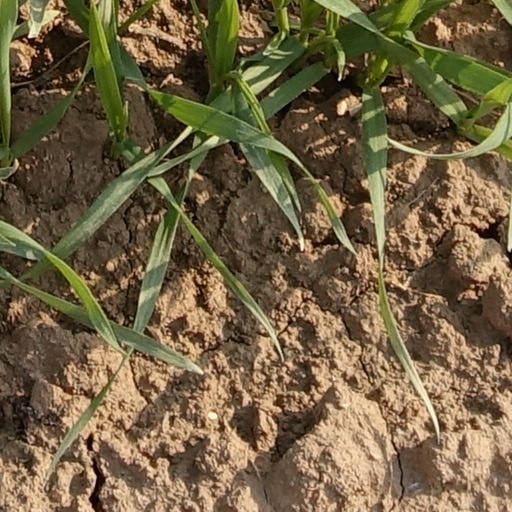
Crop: wheat